Vittorio Grigolo

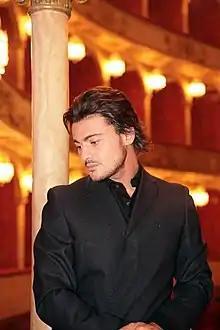
Vittorio Grigolo

Grigolo was born in Arezzo and raised in Rome. He began singing by the age of four. When he was nine years old he accompanied his mother to have her eyes tested and, hearing someone singing from another room, he spontaneously began his own rendition of "Ave Maria". The singer, the optician's father, was so impressed that he insisted Grigolo have an audition for the Sistine Chapel Choir as soon as possible. Young Vittorio was chosen to become part of Sistine Chapel Choir as a soloist. He then studied for five years at the Schola Puerorum at the Sistine Chapel. At age 13 he played the Pastorello in a performance of "Tosca" at Teatro dell'Opera di Roma, where he shared the stage with Luciano Pavarotti. He became the youngest man to perform in Milan's La Scala at age 23.